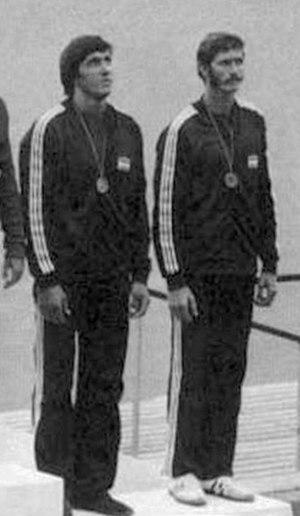
Oszkár Frey, né le 22 avril 1953 à Budapest, est un céiste hongrois pratiquant la course en ligne.
Tamás Buday, né le 5 juillet 1952 à Budapest, est un céiste hongrois pratiquant la course en ligne.